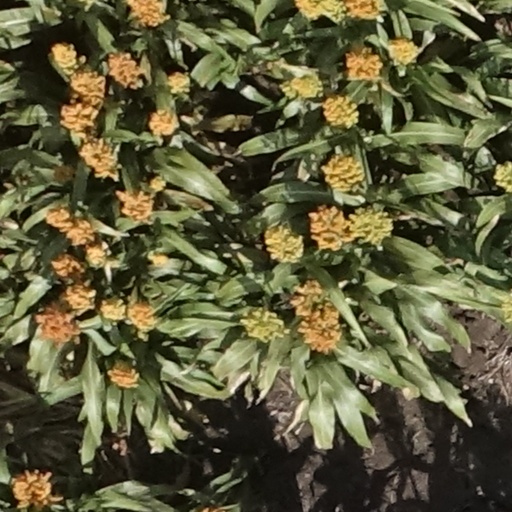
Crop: sorghum